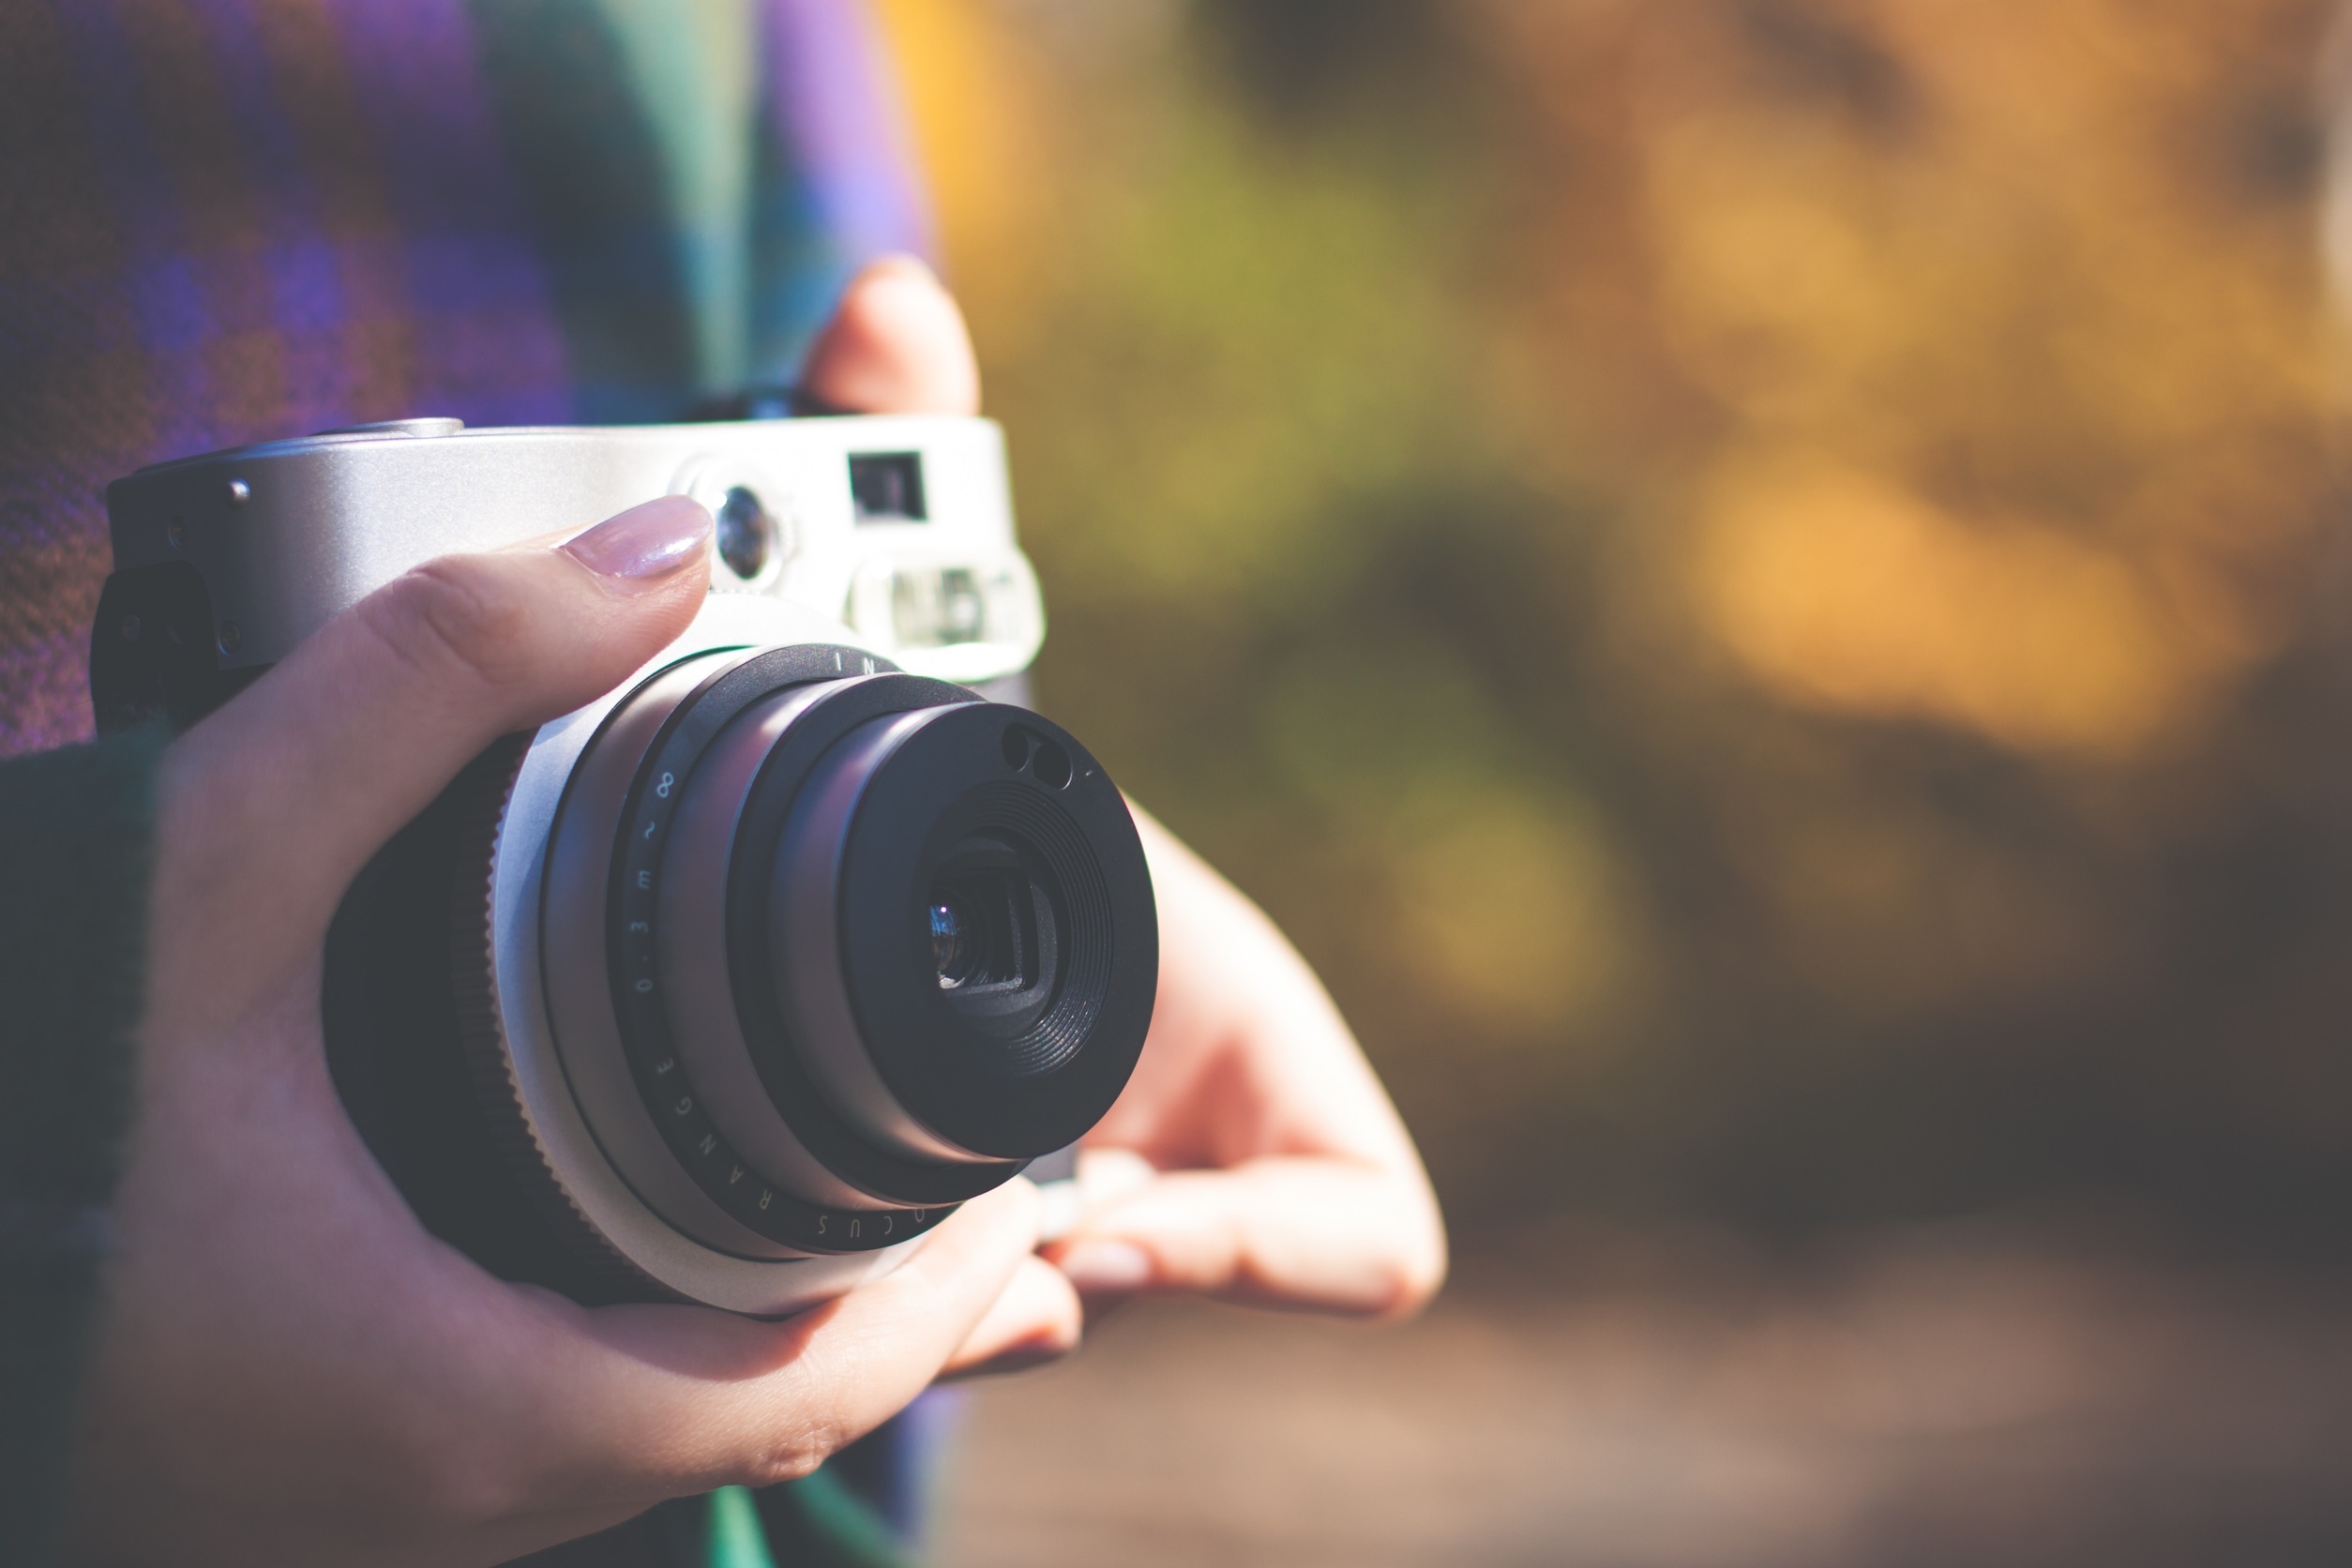
hand, camera, photography, photographer, lens, color, close up, reflex camera, nail polish, digital camera, hands, photograph, single lens reflex camera, cameras optics